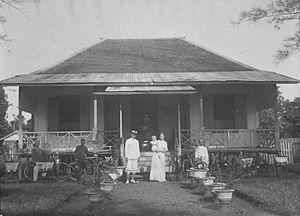
Le kabupaten de Paser, en indonésien Kabupaten Paser, est un kabupaten de la province indonésienne de Kalimantan oriental dans l'île de Bornéo. Son chef-lieu est Tanah Grogot.